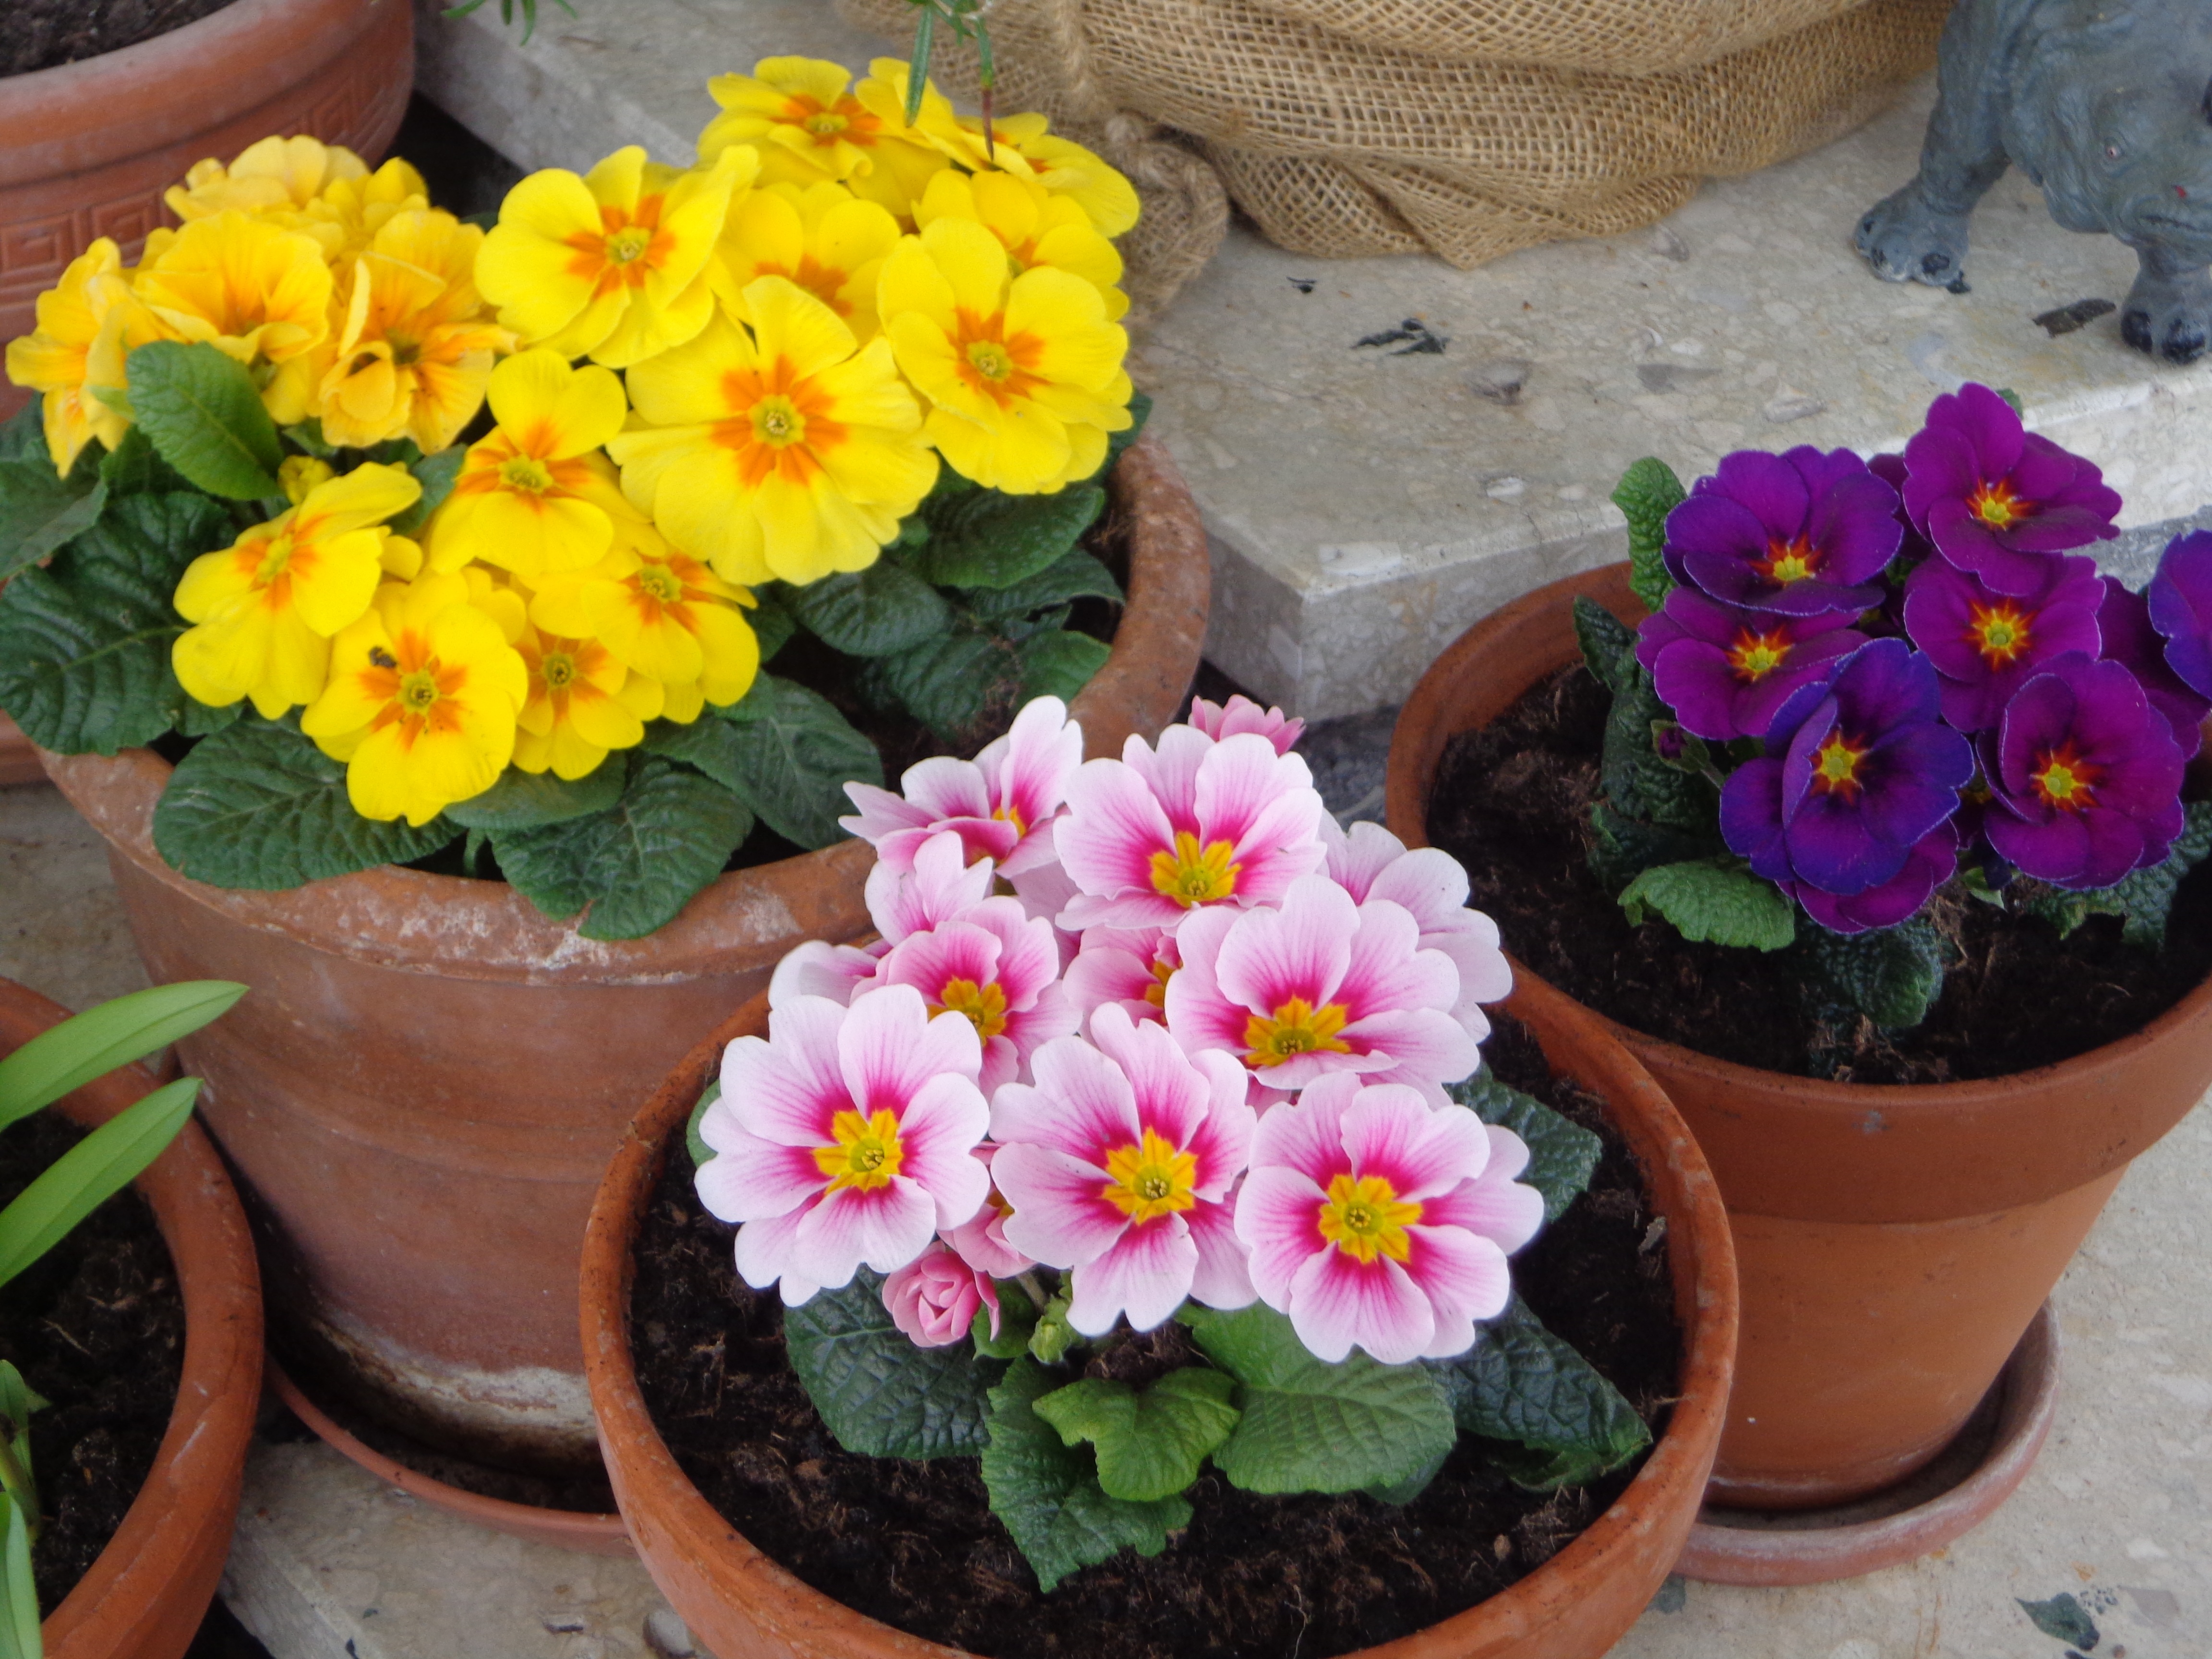
plant, flower, rose, spring, yellow, violet, cyclamen, floristry, friendly, primula, flowering plant, primroses, flower pots, annual plant, land plant, violet family